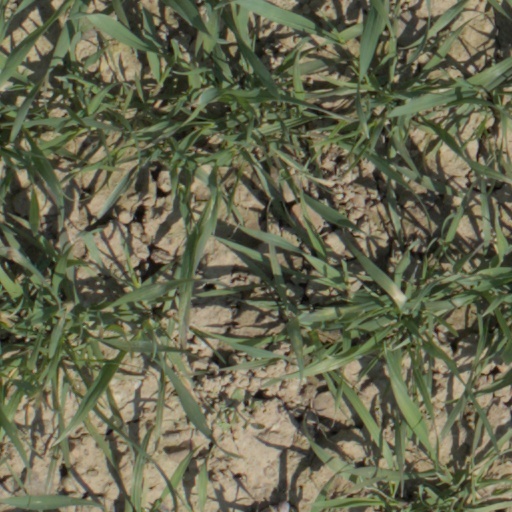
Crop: wheat